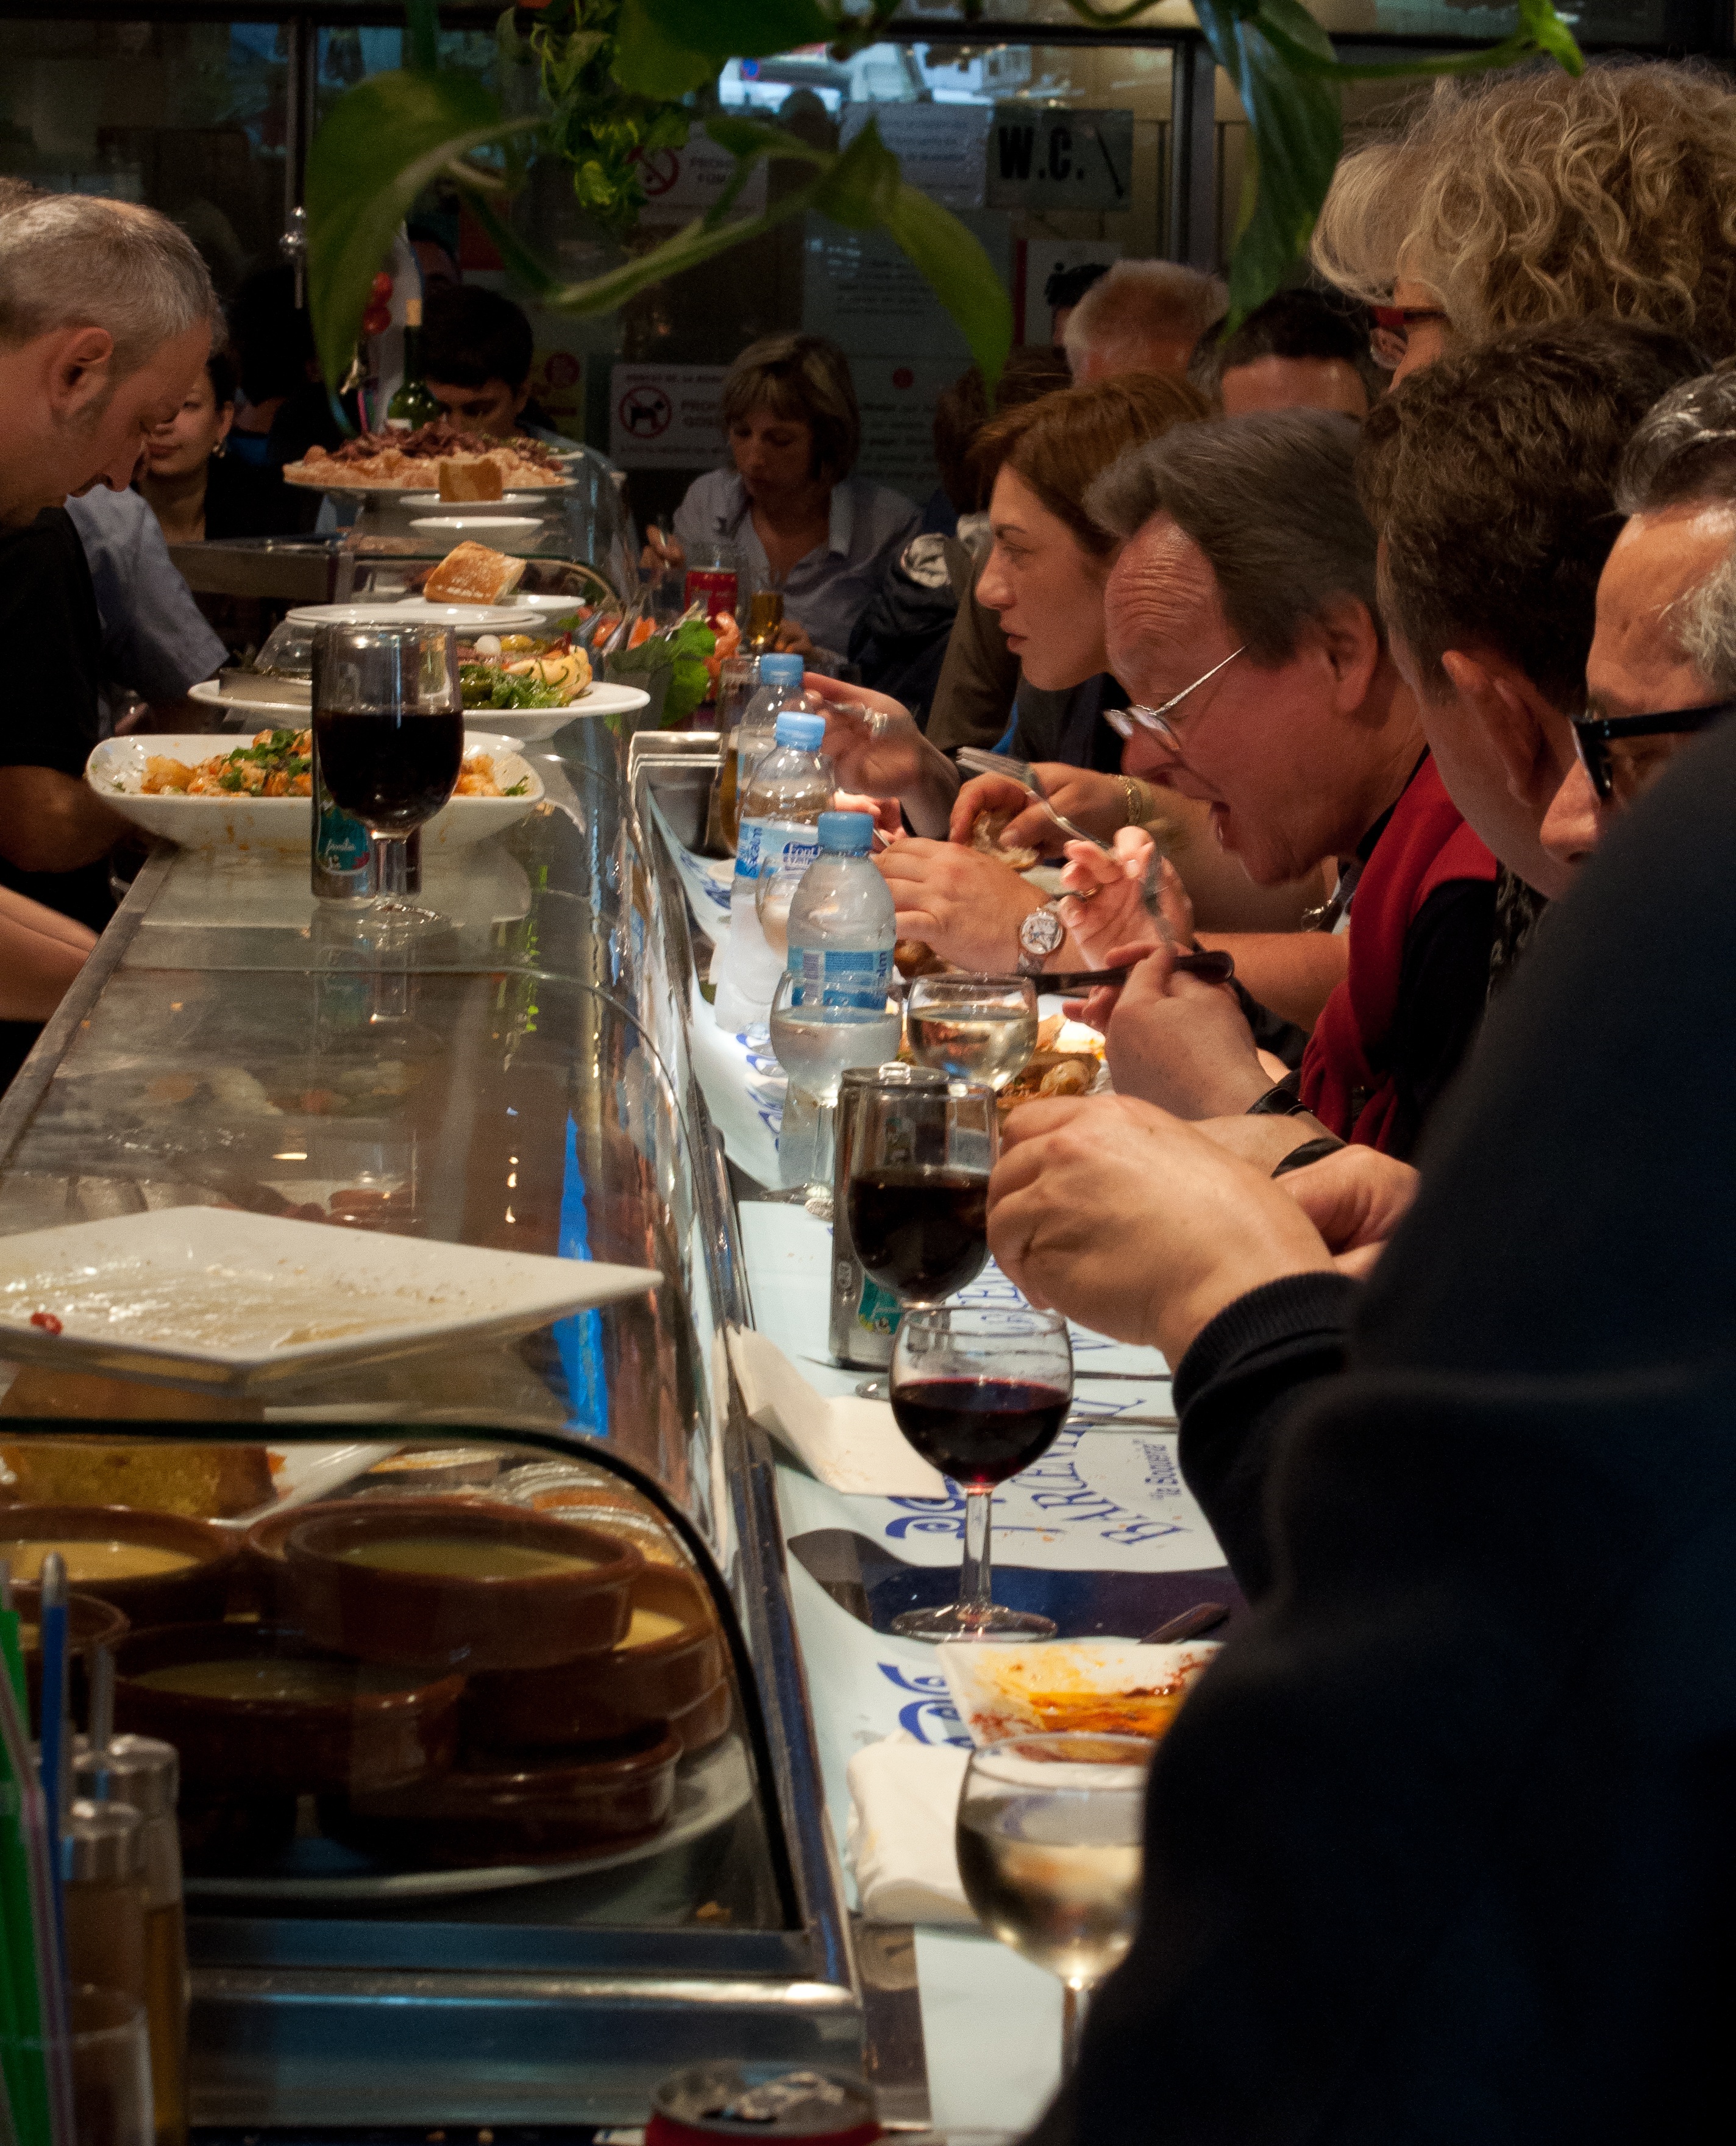
wine, restaurant, bar, meal, human, eat, lunch, buffet, dinner, court, brunch, hungry, personal, sense